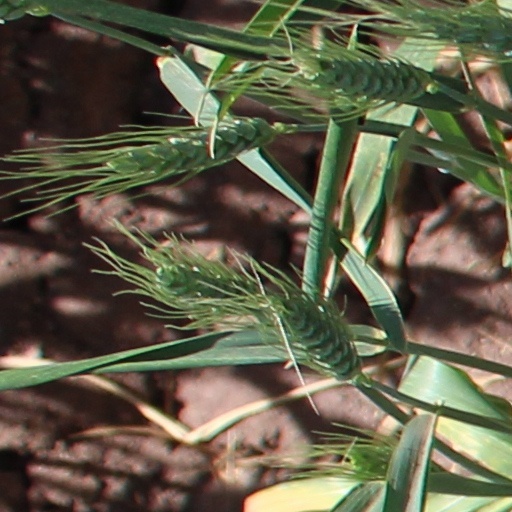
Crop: wheat